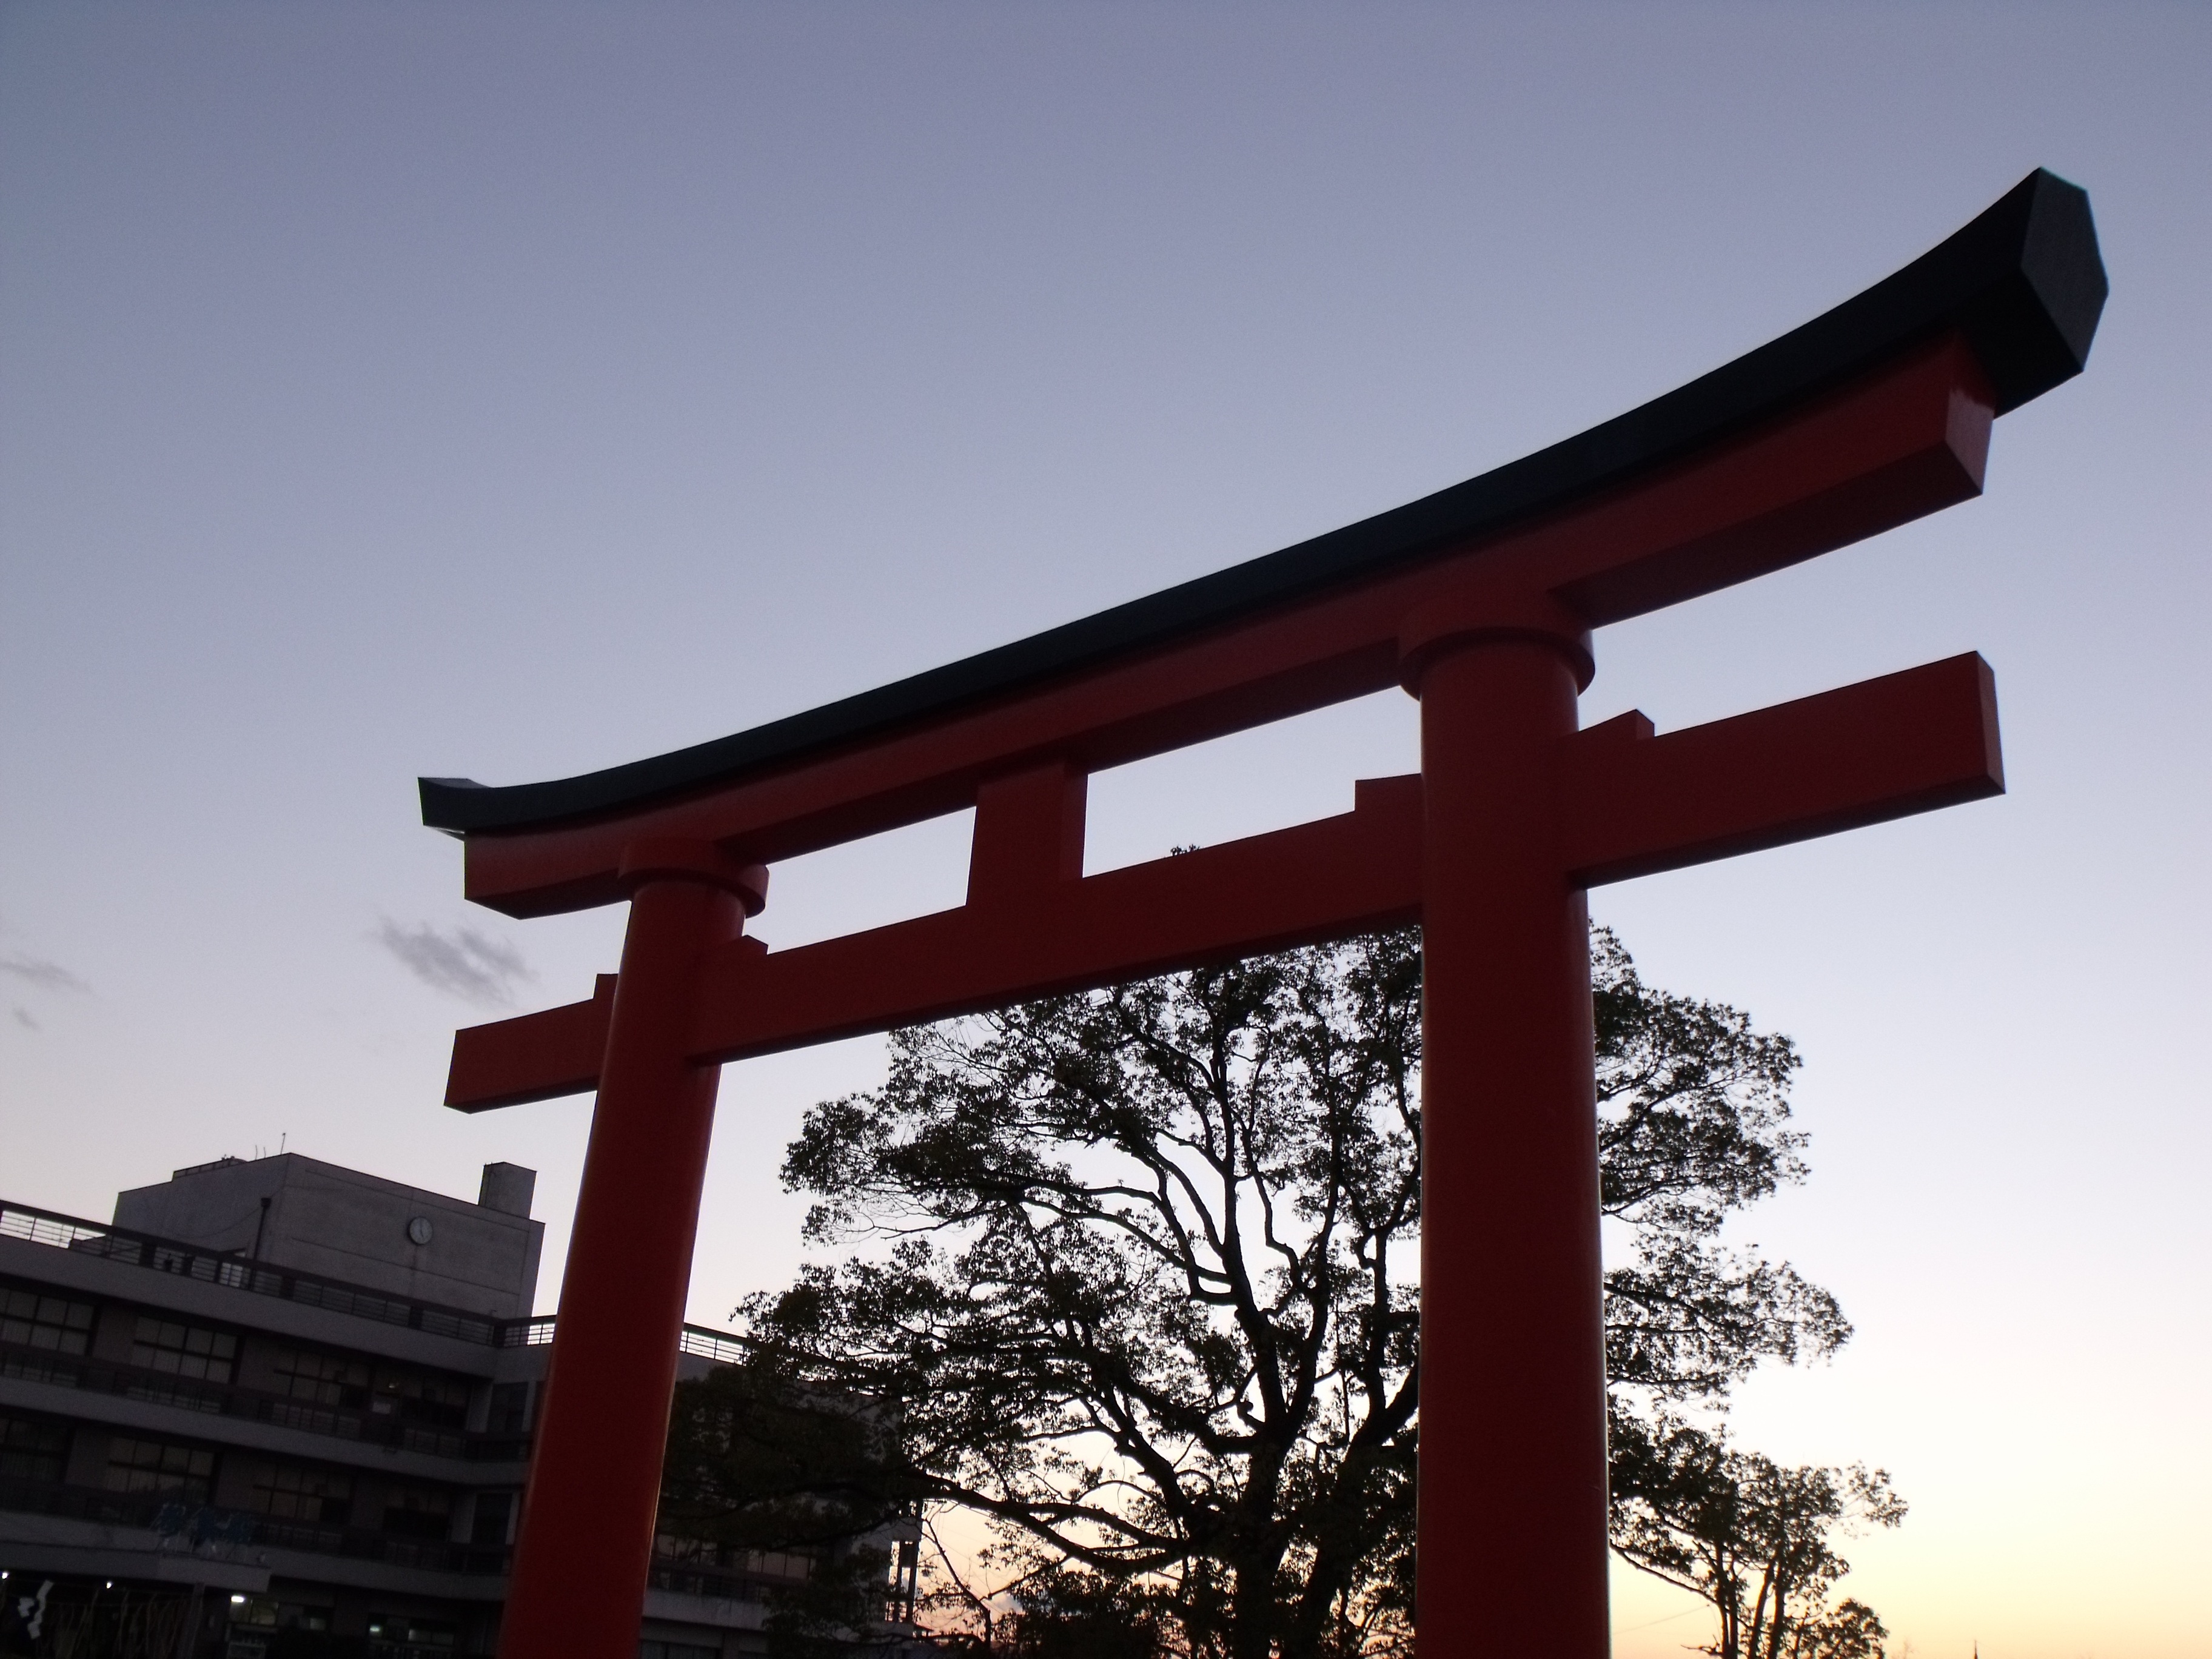
column, tower, landmark, shrine, torii, at dusk, shinto shrine